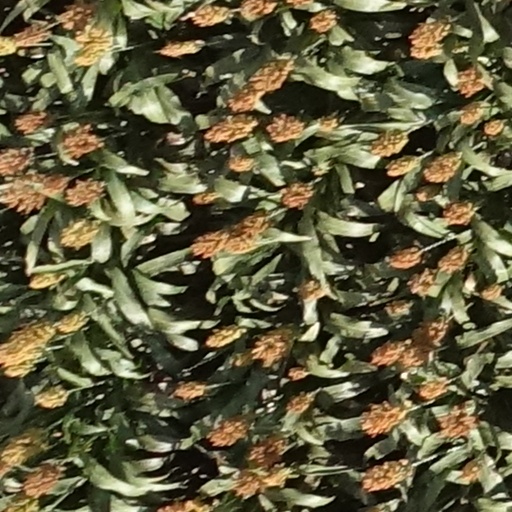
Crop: sorghum